Sky position (RA, Dec in degrees): 234.71, 10.894
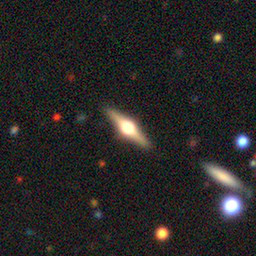
Galaxy morphology: Disturbed Galaxies